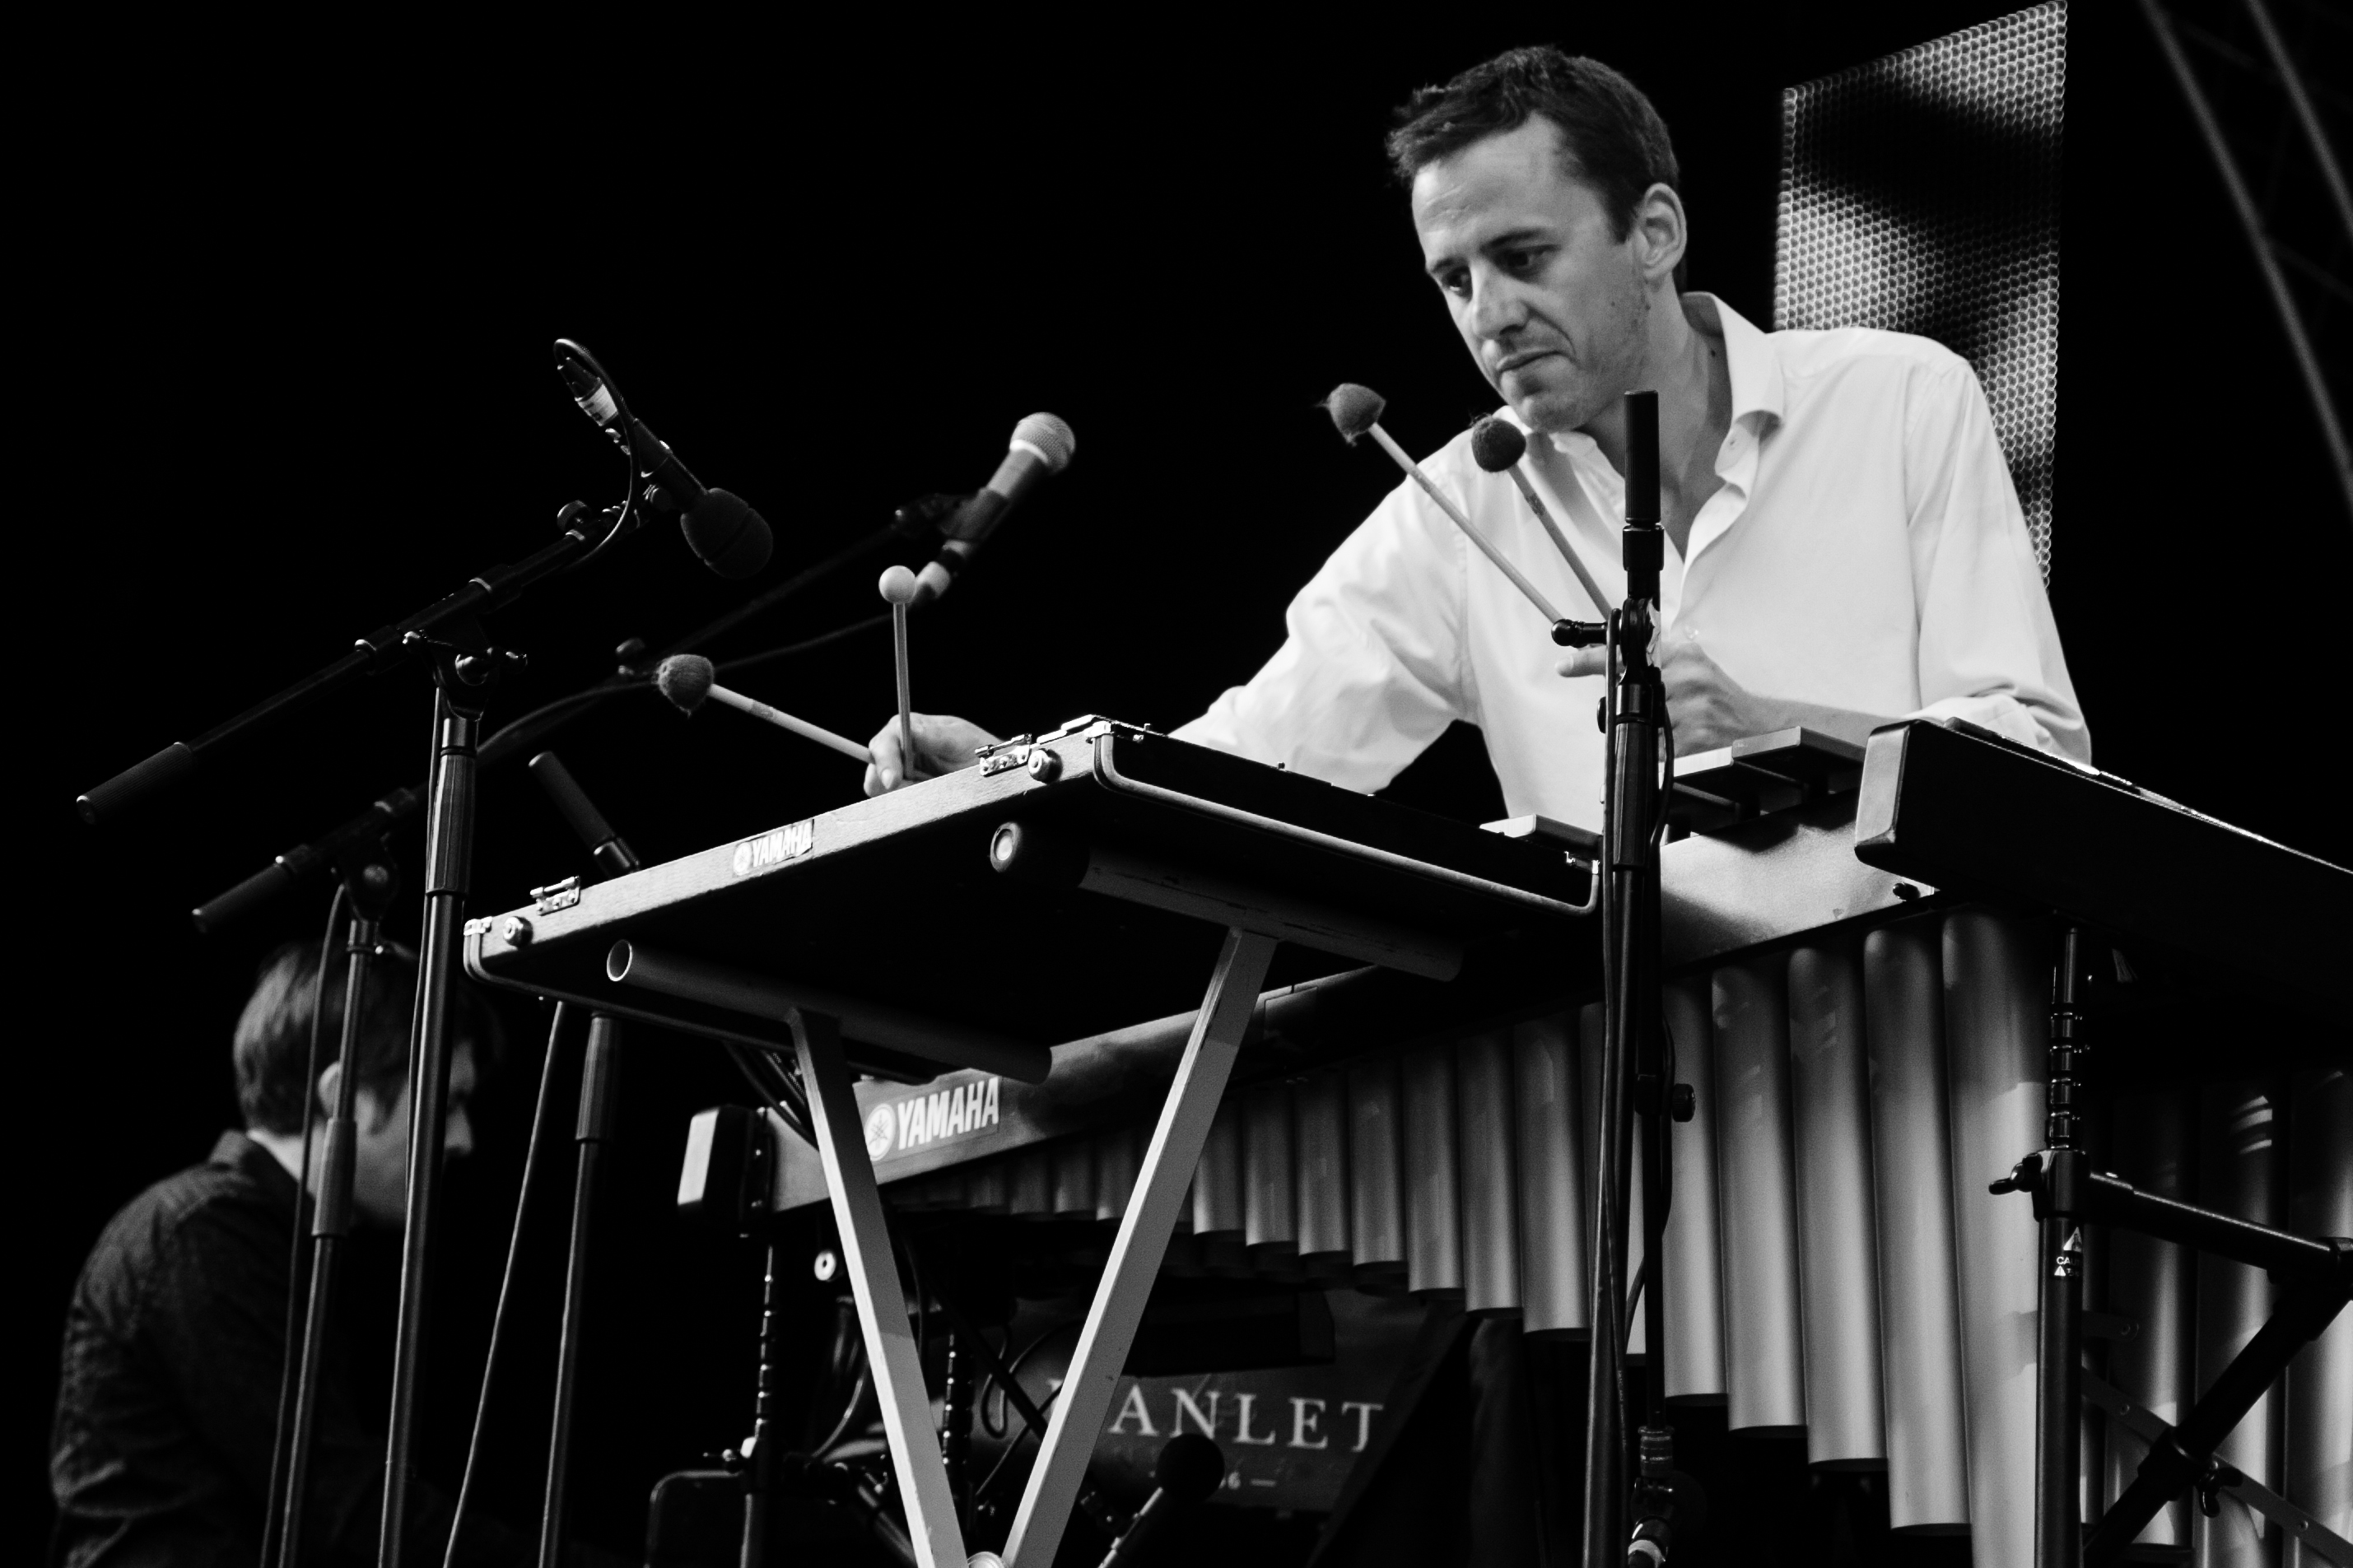
music, black and white, concert, live, musician, black, monochrome, performance art, stage, brussels, marathon, jazz, bruxelles, 2012, quartet, orchestra, pascal, schumacher, performance, bassist, singing, guitarist, drums, drummer, entertainment, performing arts, singer songwriter, rock concert, monochrome photography, keyboard player